Answer in natural language. Considering the relative positions, is black chair with round backrest (marked B) above or below Statue? Choose between the following options: below or above
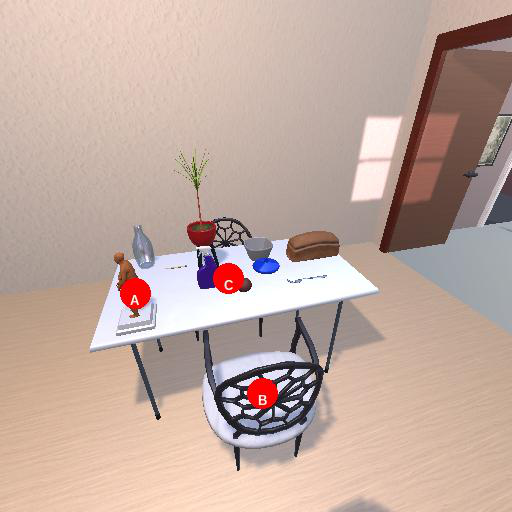
<answer>below</answer>